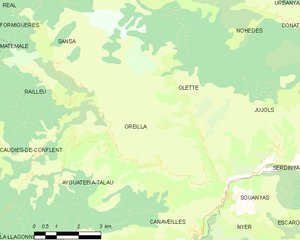
Oreilla
Kort over kommunen
Kort over kommunen
Oreilla er en by og kommune i departementet Pyrénées-Orientales i Sydfrankrig.